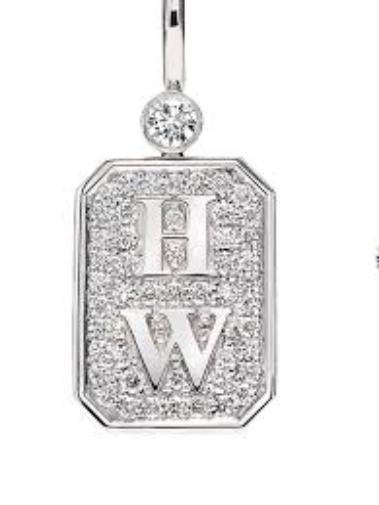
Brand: Harry Winston-2
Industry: Clothes